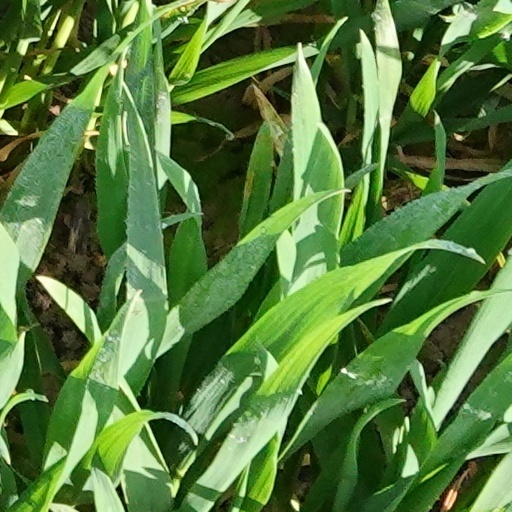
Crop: wheat